Bidhi Chand

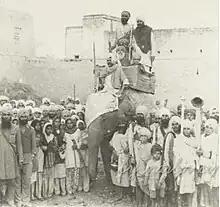
Bidhi Chand Dal (early 20th century)

All of the events associated with Dilbagh and Gulbagh led to the Battle of Lahira where over 35,000 Mughals were dispatched by Shah Jahan under the governor of Kabul to finish off the Sikhs. 500-1500 Sikh soldiers were placed under Bidhi Chand's command during the battle. Bidhi Chand faced the Mughal general Shamas Beg who had 7,000 soldiers under him. The battle between the two forces lasted 1 hour and 30 minutes. Shamas Beg's entire force of 7,000 was killed with Beg being cut in half by Bidhi Chand in a duel. Later in the battle Bidhi Chand fought another Mughal general, Kabul Beg, who managed to gain the upper hand and injured Bidhi Chand. At the end the battle was a Sikh victory.